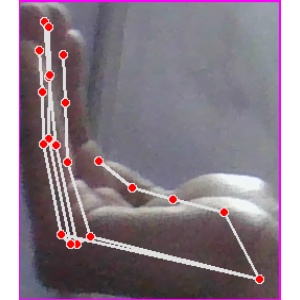
अक्षर: स